MLS Cup 2012

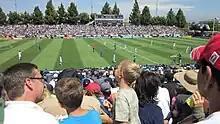
Los Angeles Galaxy became the first team to defeat San Jose at Buck Shaw Stadium since August 2011.

On November 7, Los Angeles and San Jose dueled in the second round of the conference semifinals, where Galaxy striker, Robbie Keane quickly gave the Galaxy the upper hand in the series, notching two goals in the 21st and 34th minutes of play. Los Angeles' Magee added an insurance goal that would eventually be the series winner in the 39th minute. For the remainder of the first half and a majority of the second half, Los Angeles comfortably held off San Jose, until the 'Quakes earned a free kick in the 81st minute. There, a chip from Alan Gordon gave the Quakes a late goal, resulting in Los Angeles' series lead being trimmed to a goal. For the final 10 minutes, plus added time, San Jose dominated possession but failed to find an equalizer, giving the Galaxy a fourth-straight berth into the Western Conference championship.